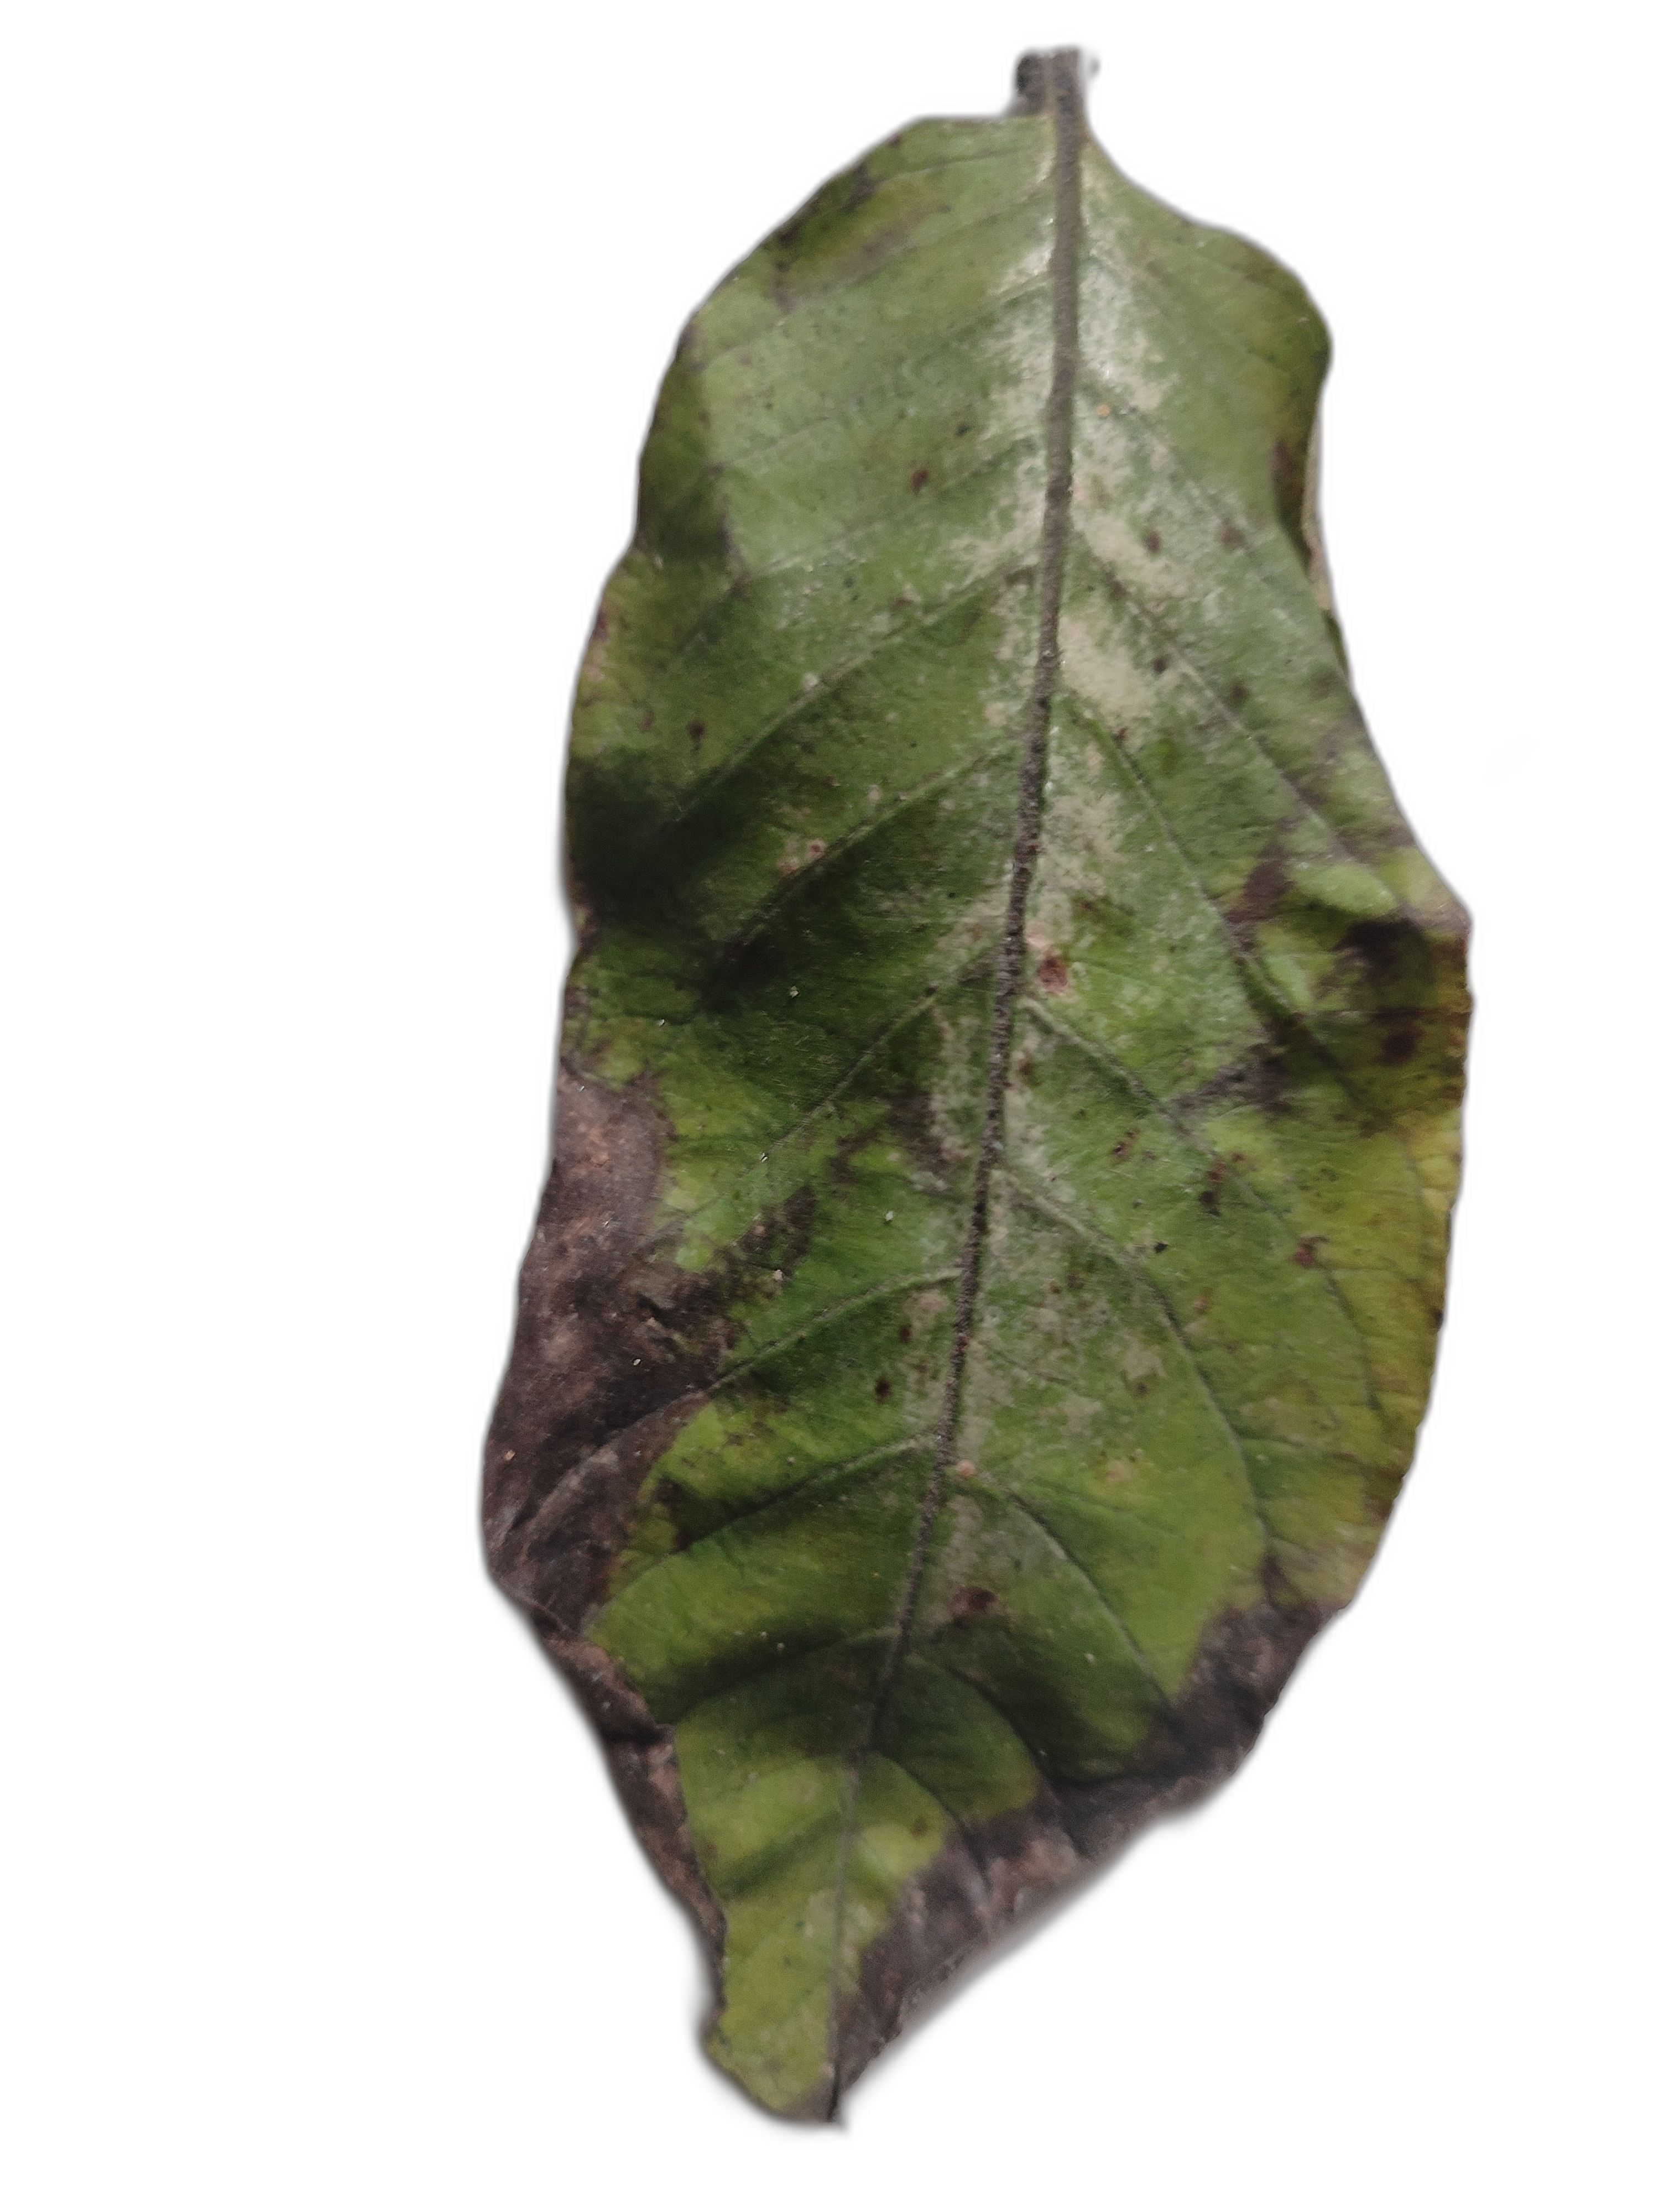
Plant part: leaf
Disease: Canker